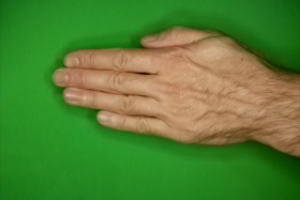
Label: paper